Heroes of Might and Magic: Quest for the Dragon Bone Staff

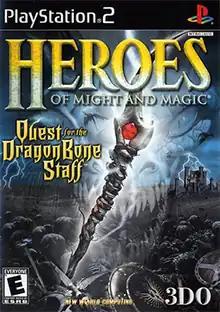
North American PlayStation 2 cover art

Heroes of Might and Magic: Quest for the Dragon Bone Staff is a 2001 video game released on the PlayStation 2. Though 3DO did not advertise it as such, the game is an enhanced remake of King's Bounty. It is primarily a graphics enhancement and it appears that little of the text has changed. Because of its dated gameplay, the game bears little relation to the rest of the "Heroes of Might and Magic" series.